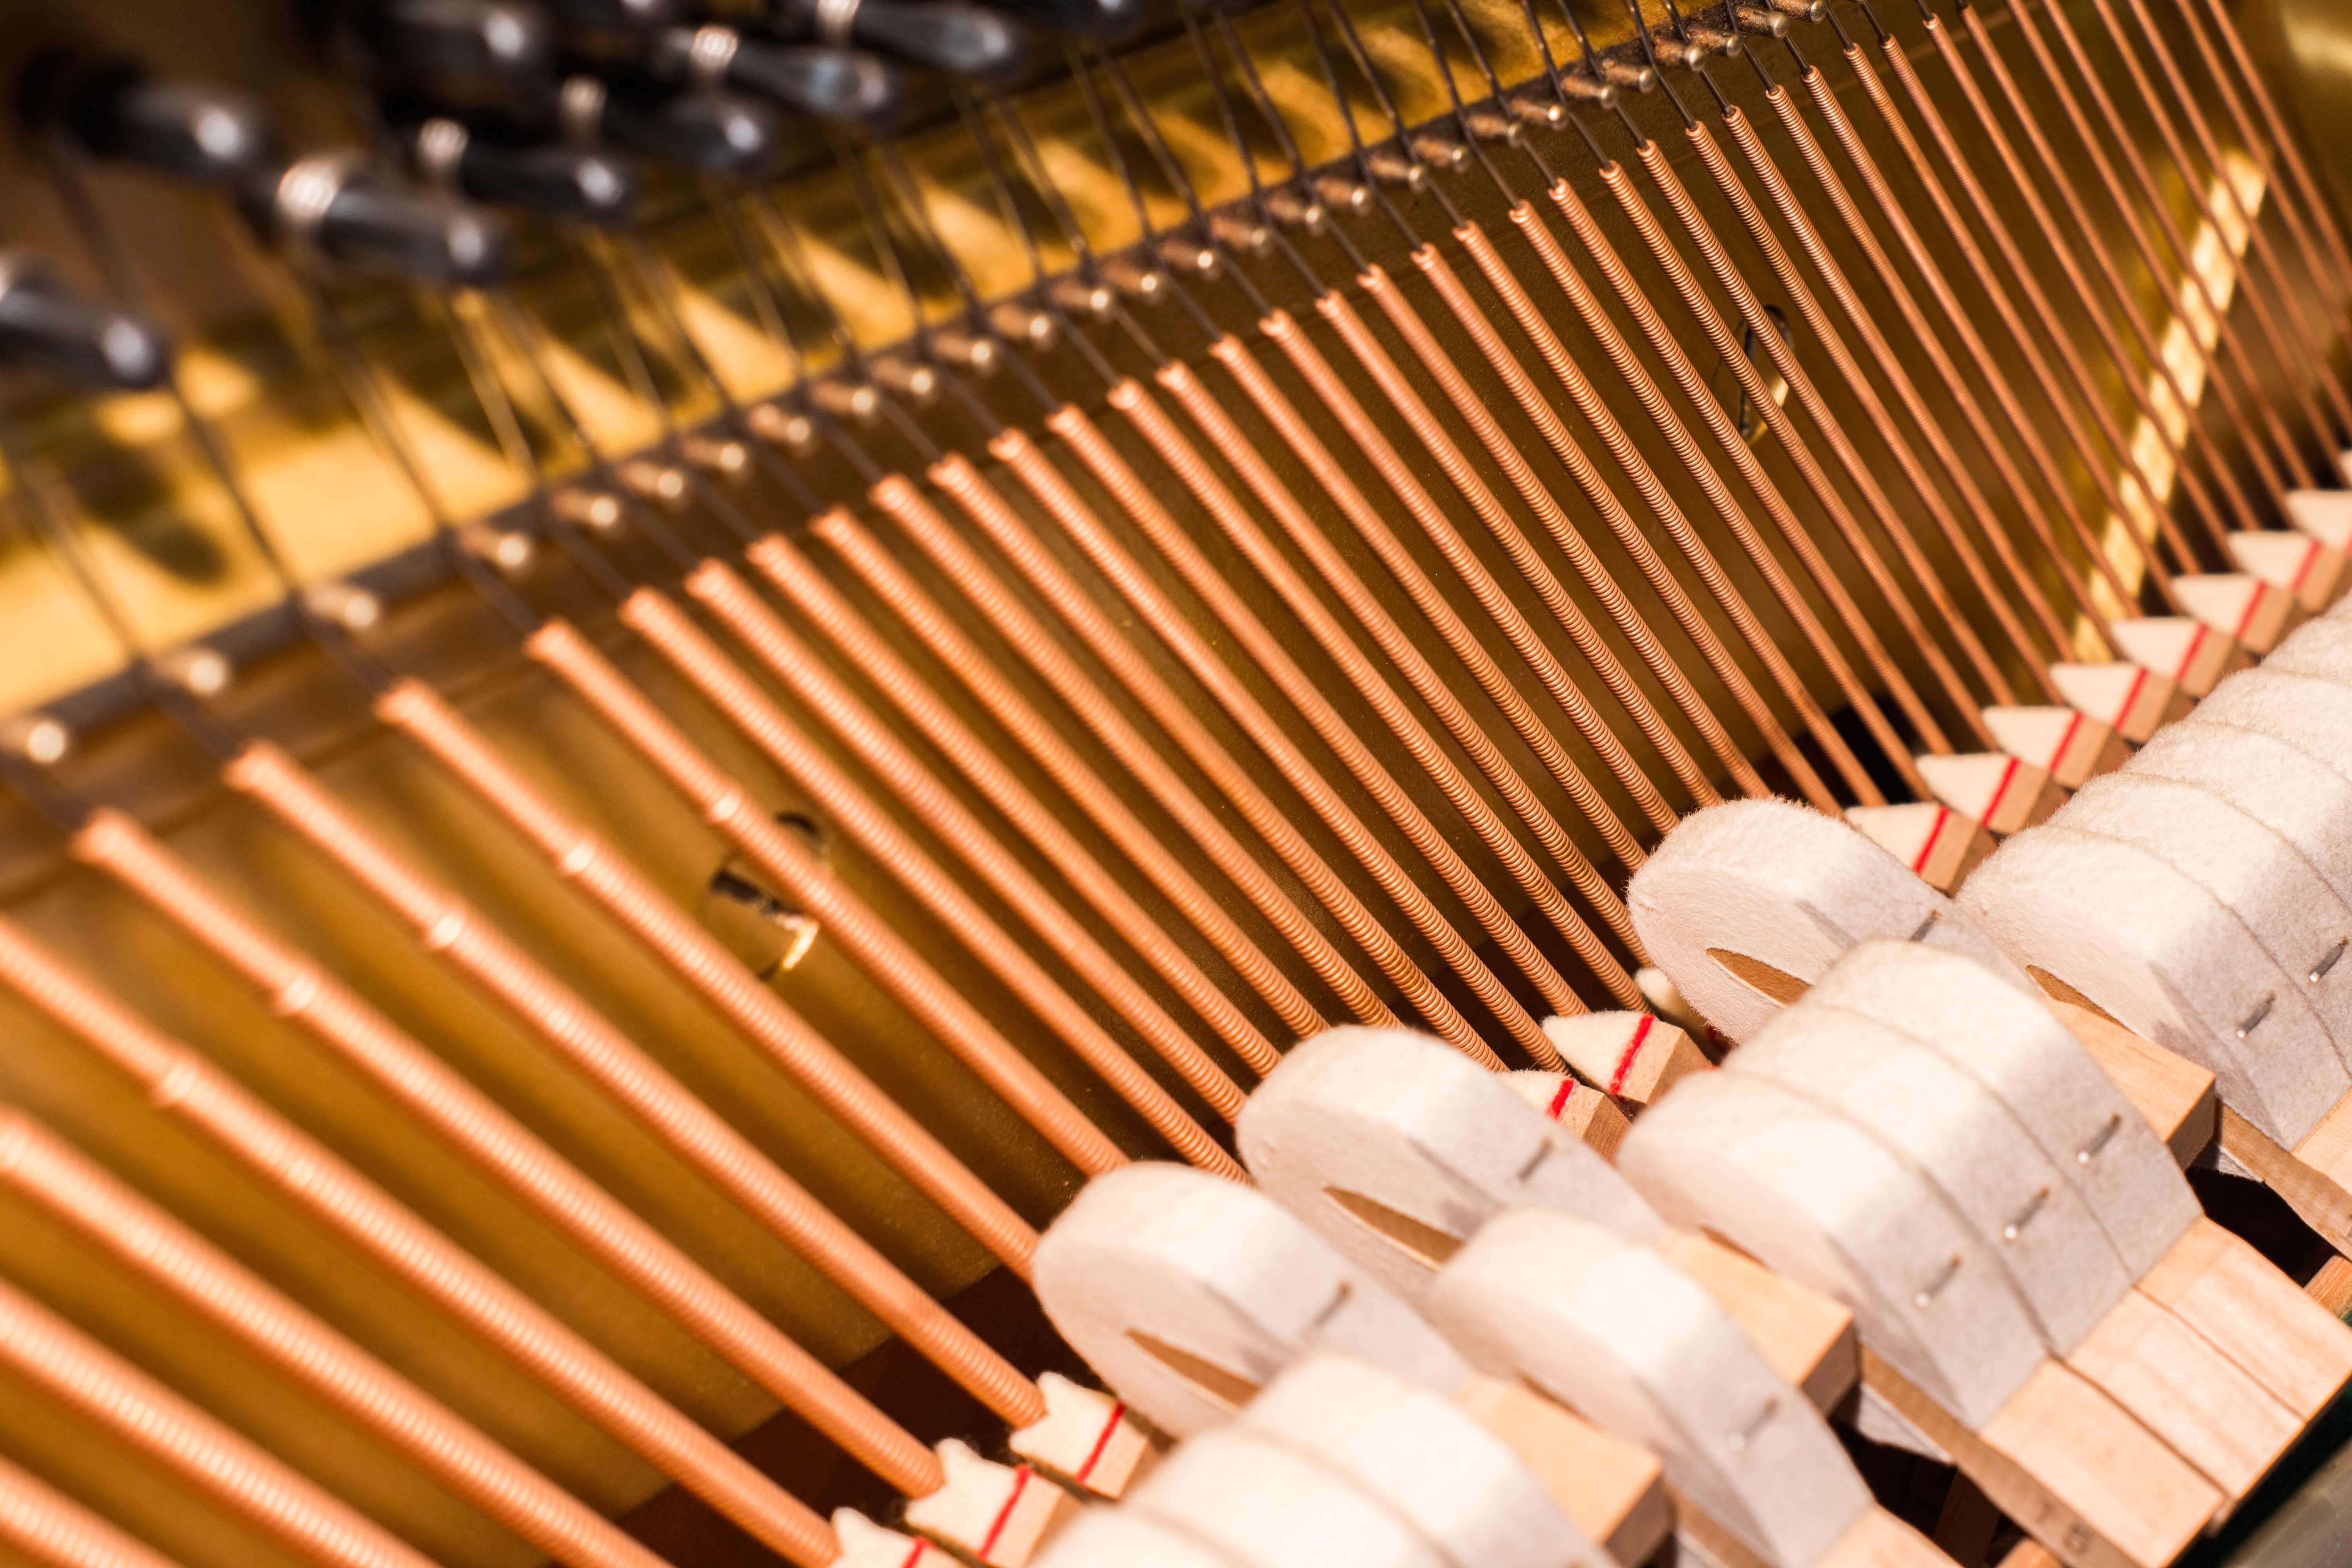
music, keyboard, technology, string, hammer, piano, musical instrument, percussion, strings, keyboard instrument, shock, carillon, hammers, tastenintstrumente, piano action, string instrument, electronic device, musical keyboard, plucked string instruments, folk instrument, vibraphone